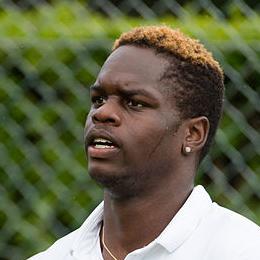
Age: 24